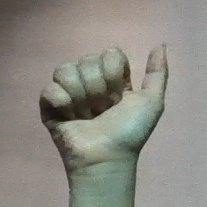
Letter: dhad